Dominican–Spanish Treaty (1855)

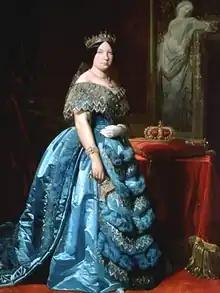
Queen Isabella II of Spain, from 1830 to 1868.

The first attempts to annex all or part of Dominican territory to another country occurred during the period prior to the so-called short-lived independence of Santo Domingo, proclaimed bloodlessly on December 1, 1821. Indeed, people of color in some border towns even proposed annexation to the Kingdom of Haiti established by Henri Christophe, but Dominican authorities discovered the plot in time and thwarted it. "The racial component of the revolt, the proximity of the Haitian threat, and the annexation attempts described above motivated the harsh repression of the ringleaders," who were sentenced to death. Historian Pinto Tortosa emphasizes that through this punishment, the governor of Santo Domingo "attempted to dissuade the rest of the Dominican slaves from imitating those conspirators," although this contributed to "multiplying protests in the following years." When Haiti occupied the newly independent state in early 1822, its troops encountered no resistance, largely because the new regime had not abolished slavery.